Paeroa–Pōkeno Line

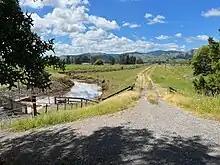
Bank near Paeroa in 2023, one of the surviving structures of the Pōkeno-Paeroa railway

A request for the line was made in 1905 and a route surveyed in 1926. Proposals were also made to shorten the route by a further , by starting it at Manurewa and serving Hūnua. Work started in 1938 on the line, which would have shortened the distance from Auckland to towns on the ECMT by . In March 1937 the Kerepeehi Farmers' Union supported construction of the Paeroa to Pōkeno link.